Christ Episcopal Church and Cemetery (Cambridge, Maryland)

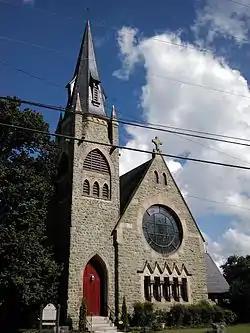
Christ Episcopal Church in 2014

Christ Episcopal Church and Cemetery is an historic Episcopal church and cemetery located at Cambridge, Dorchester County, Maryland, United States.